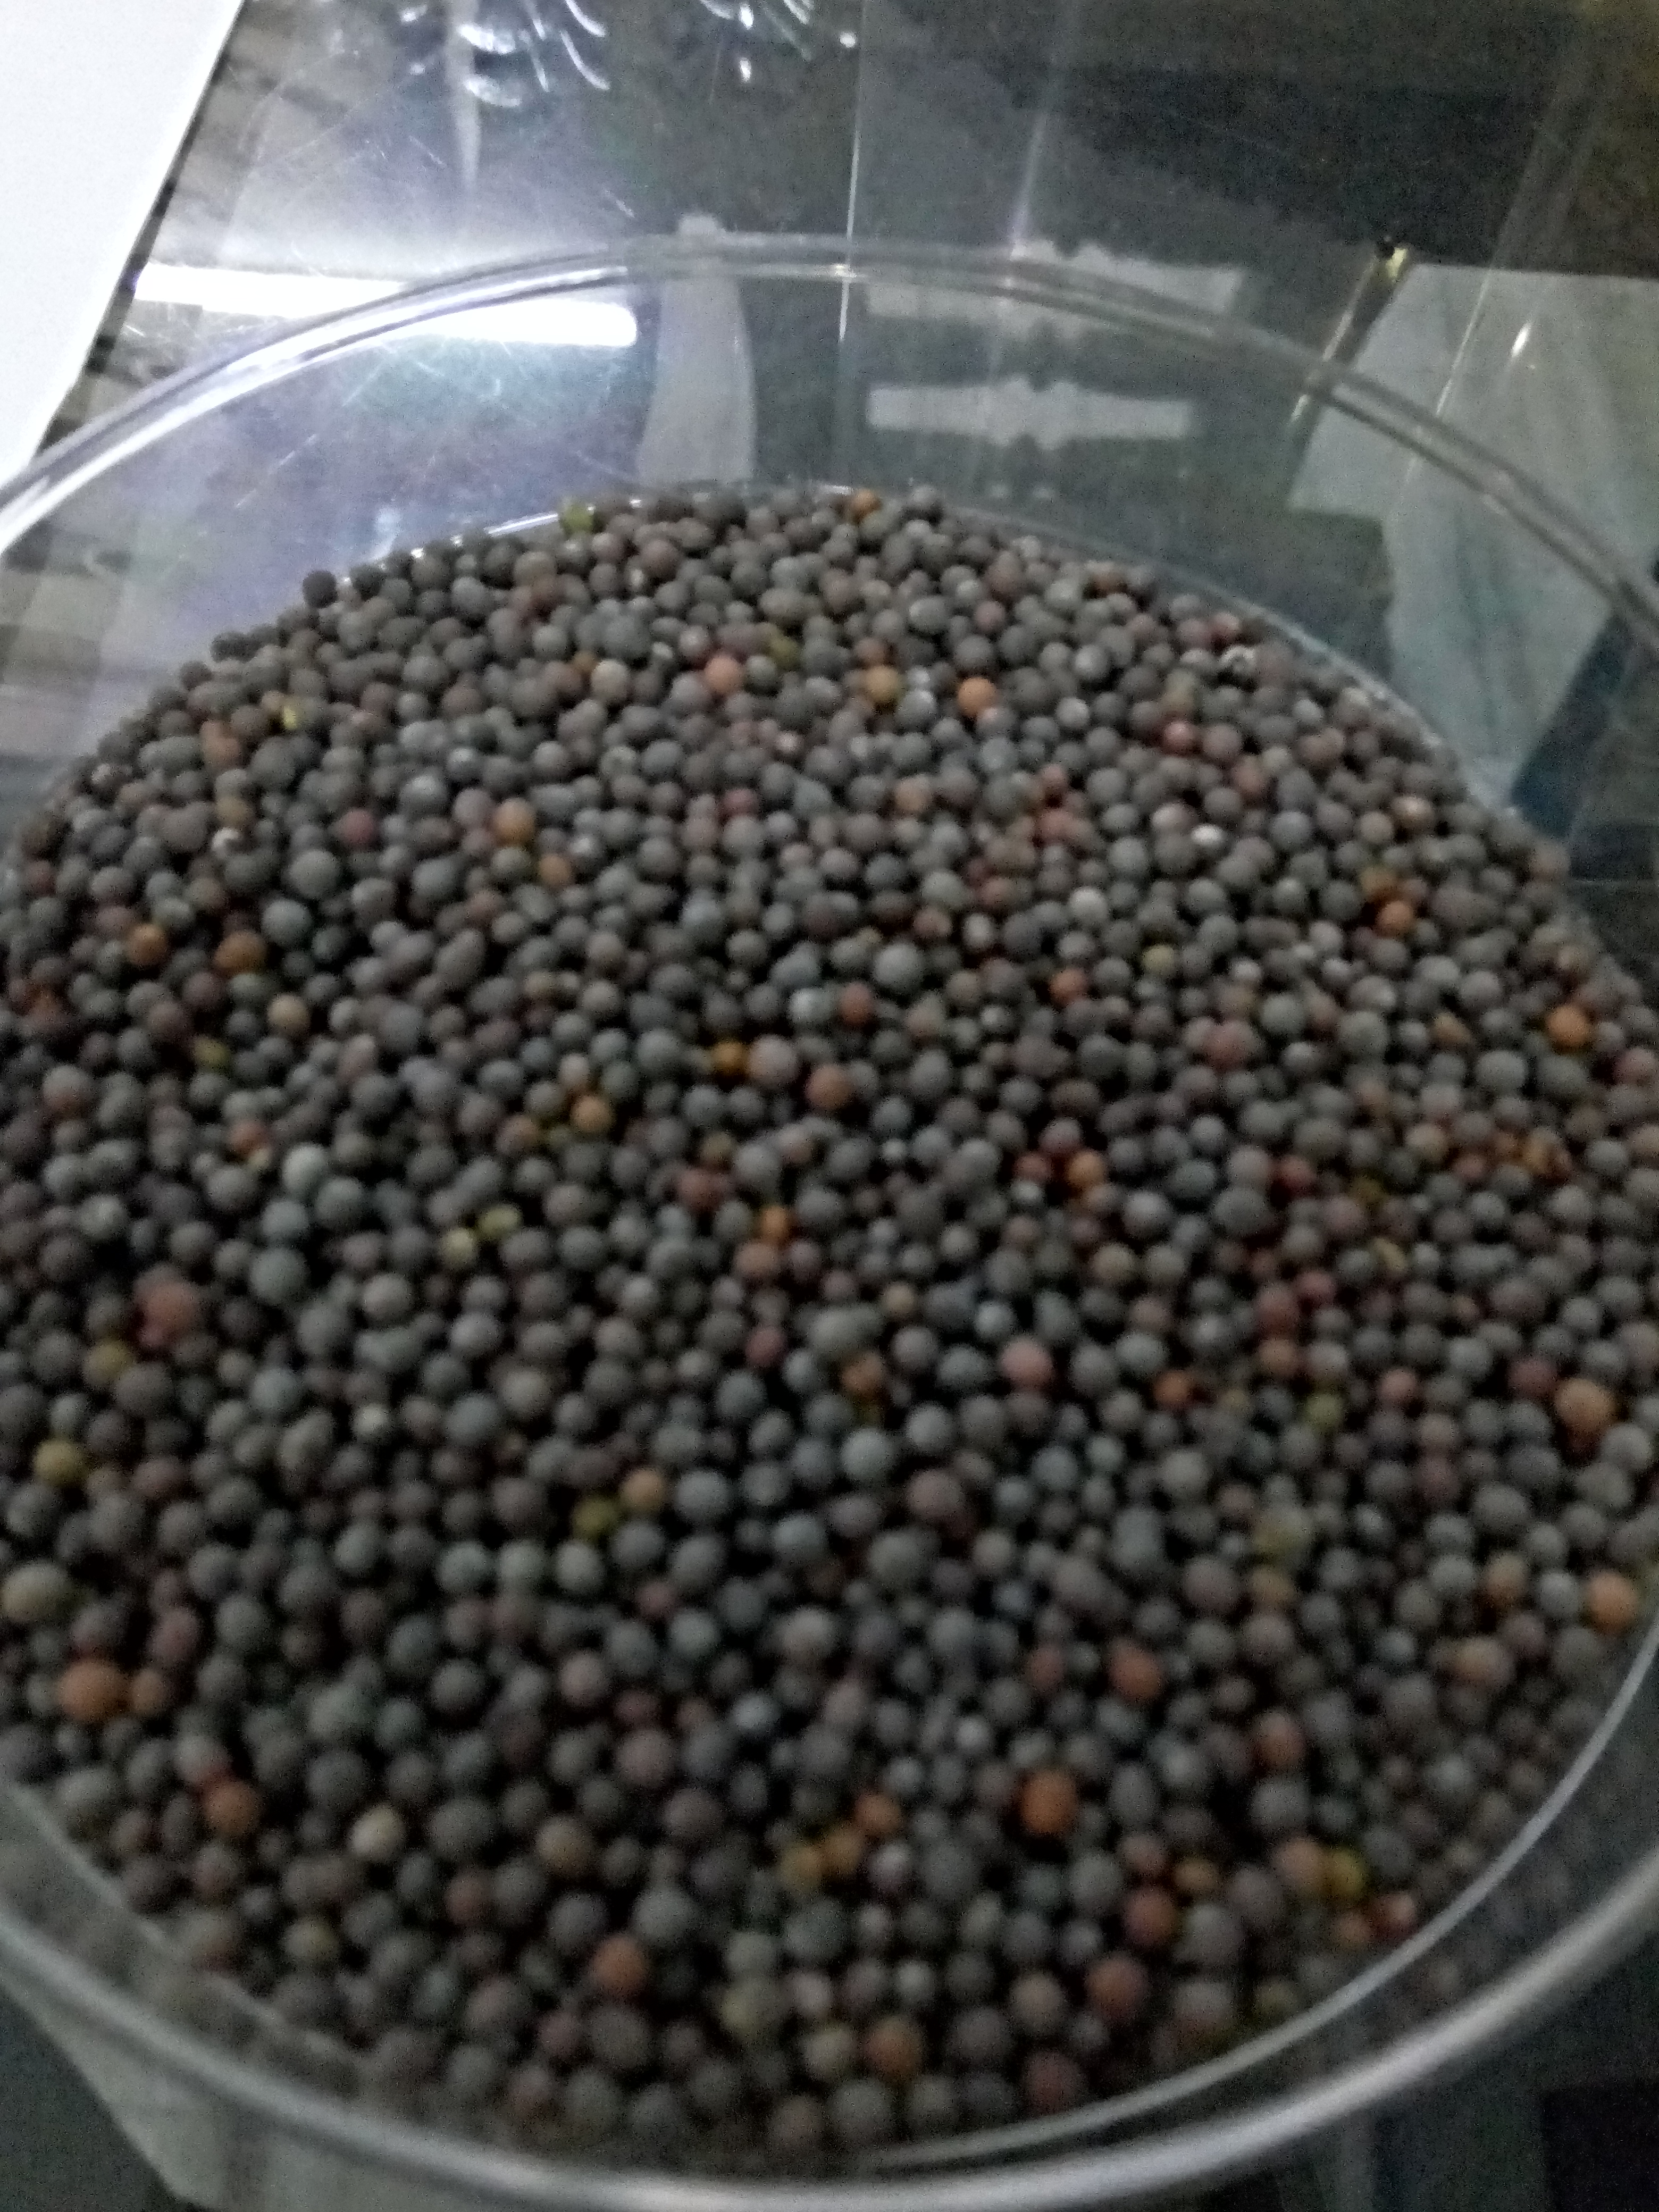
Rice seed variety: Unknown